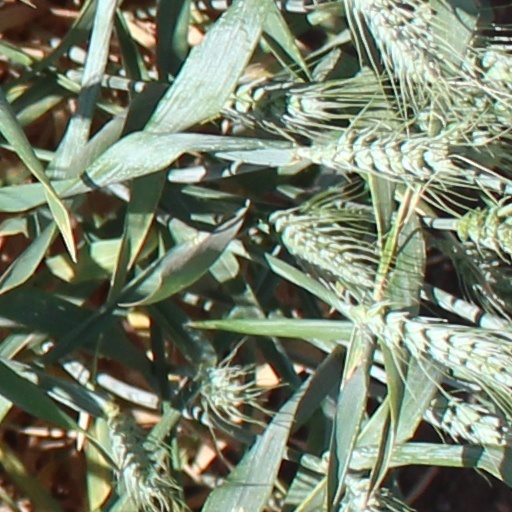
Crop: wheat